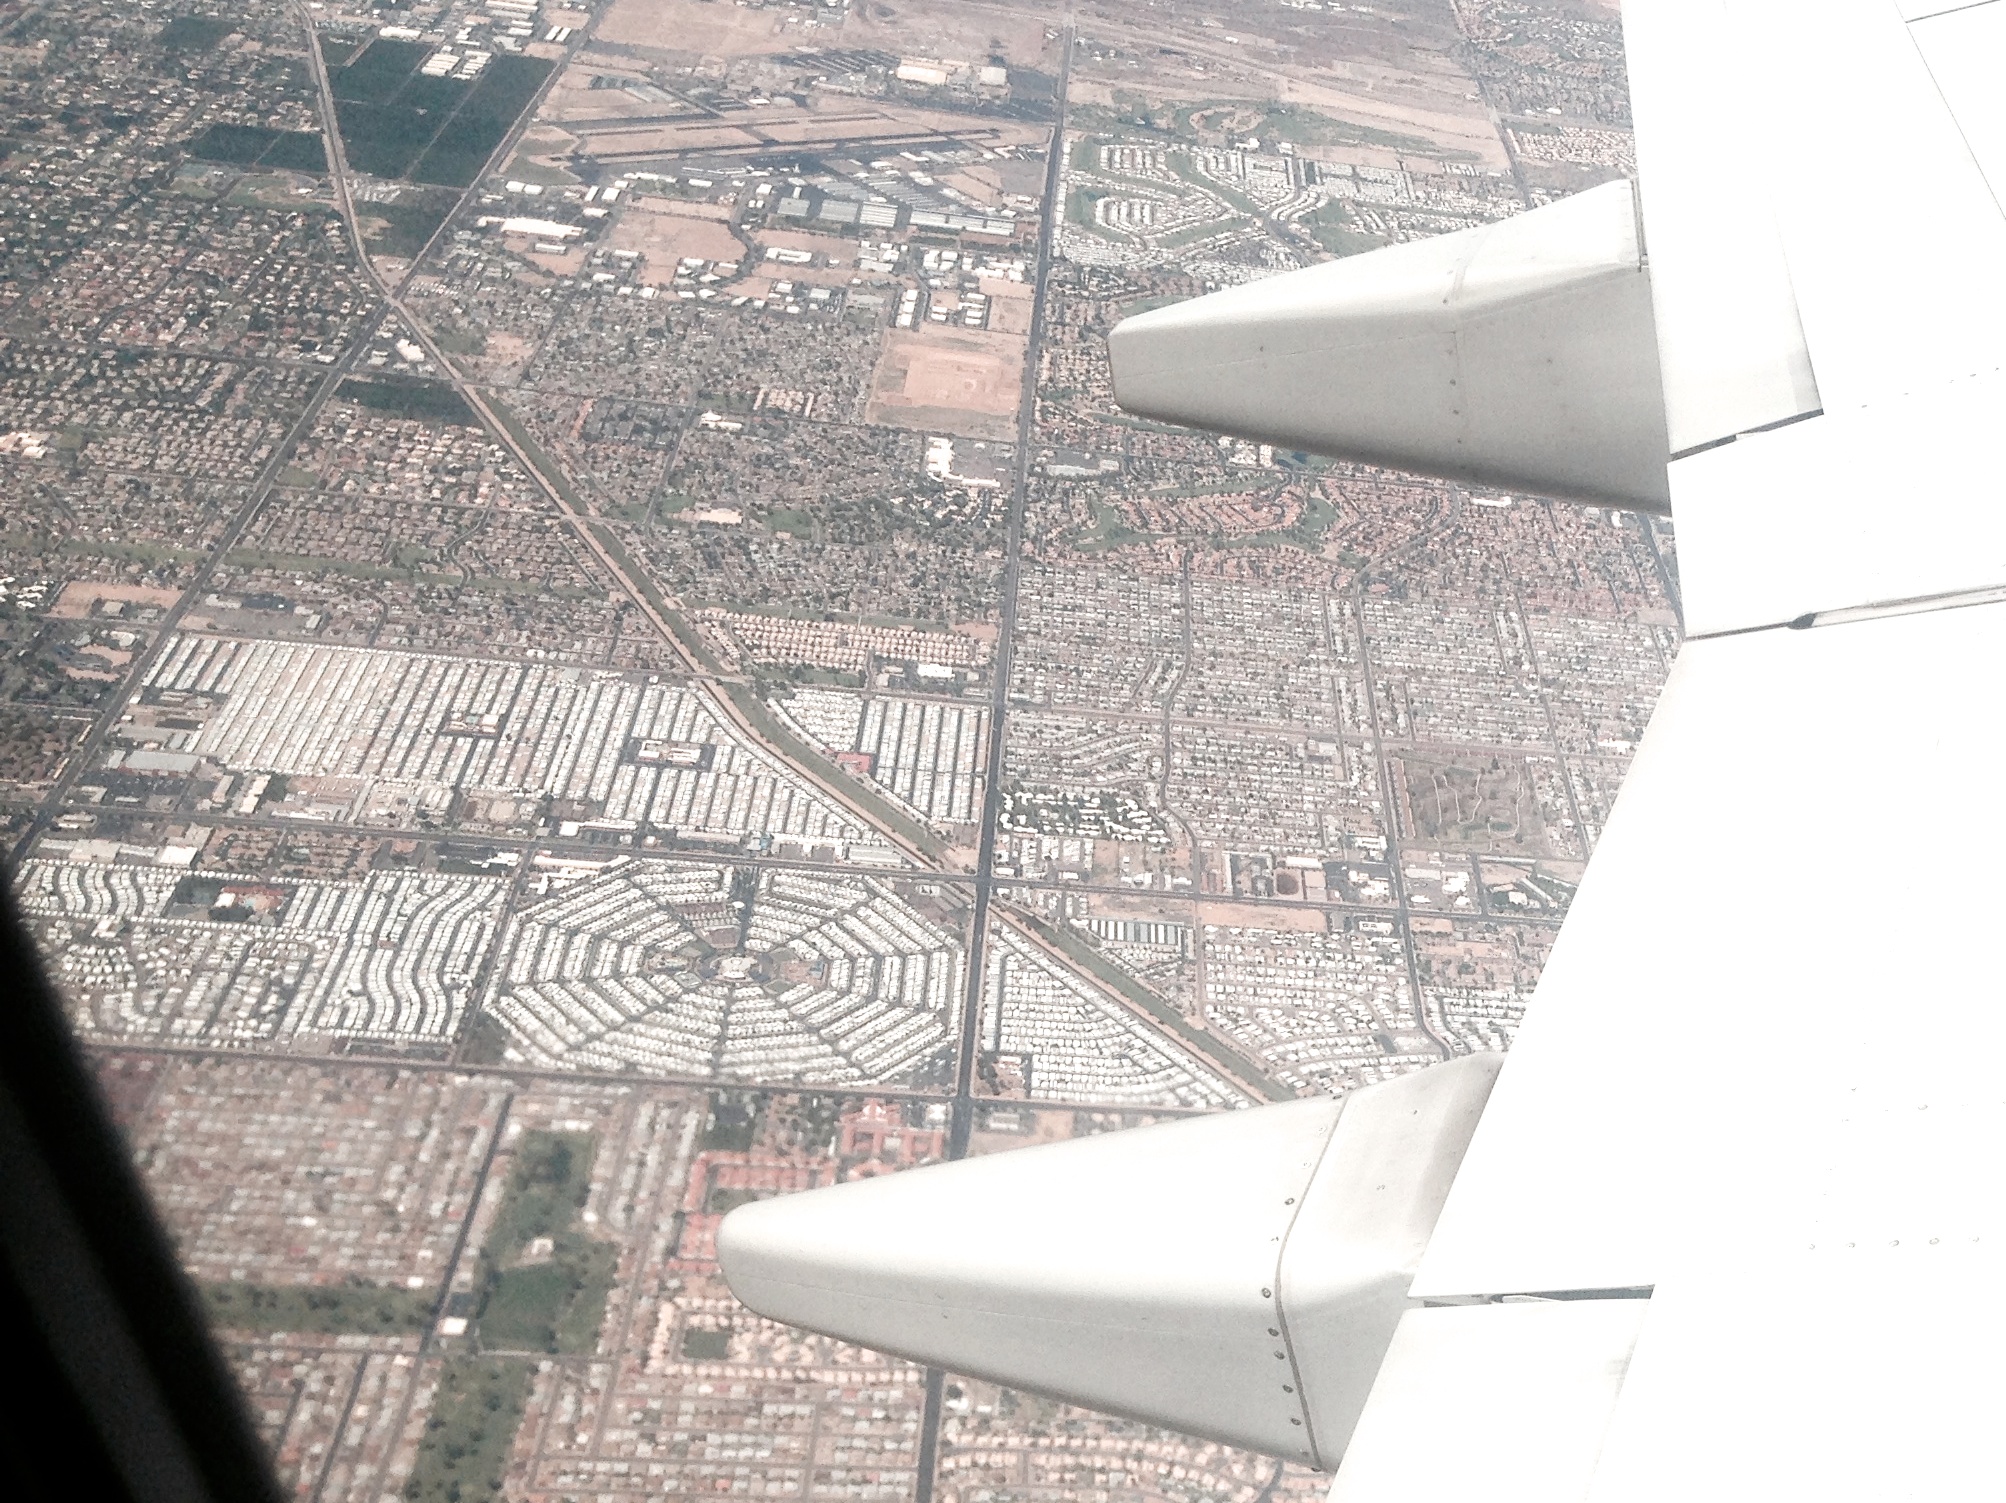
wing, aircraft, aviation, flight, aerial photography, atmosphere of earth